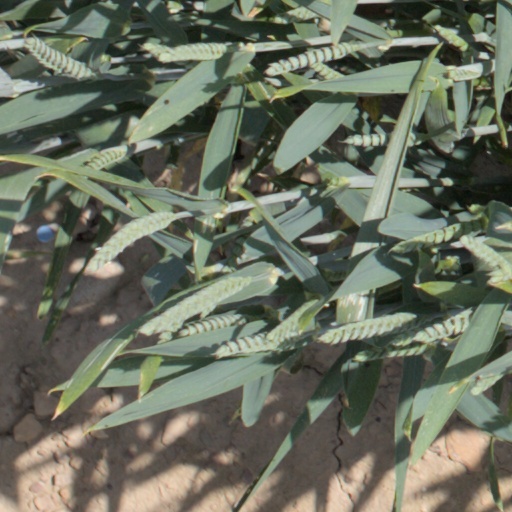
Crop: wheat